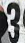
Number: 3